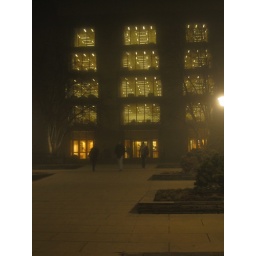
The Regenstein library is an imposing building in any light but the fog lends an otherworldly-ness to the institutional lighting.